Rashidun Caliphate

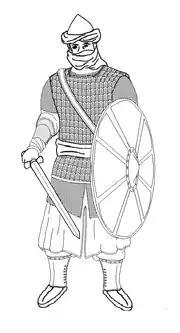
Rashidun soldier wears an iron-bronze helmet, a hauberk and lamellar leather armour. His sword is hung from a baldric, and he carries a leather shield.

Contrary to expectations, the Arabs did not head for Alexandria, the capital of Egypt, but instead for a major fortress known as Babylon located at what is now Cairo. They advanced rapidly into the Nile Delta. The imperial garrisons retreated into the walled towns, where they successfully held out for a year or more. Amr was planning to divide the Nile River valley in two. The Arab forces won a major victory at the Battle of Heliopolis in 640, cleverly luring Byzantine forces away from the Babylon Fortress.